John Wood, the Elder

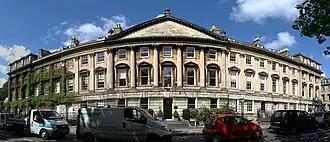
12–27 Queen Square, Bath

Queen Square was Wood's first speculative development. Wood lived in a house on the square. Numbers 21–27 make up the north side, which was described by Nikolaus Pevsner as "one of the finest Palladian compositions in England before 1730". The west side (numbers 14 – 18 and 18A, 19 and 20) was designed by John Pinch in 1830 and differs from Wood's original design as the central block is in Neo-Grecian style. 16–18 is now occupied by the Bath Royal Literary and Scientific Institution. The south side (numbers 5–13) which was originally left open is now occupied by a hotel.